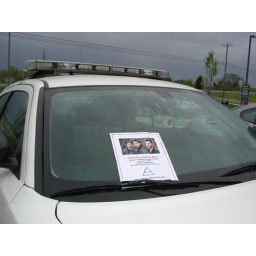
On ride home nailed another cop car somewhere in Rowan County, NC